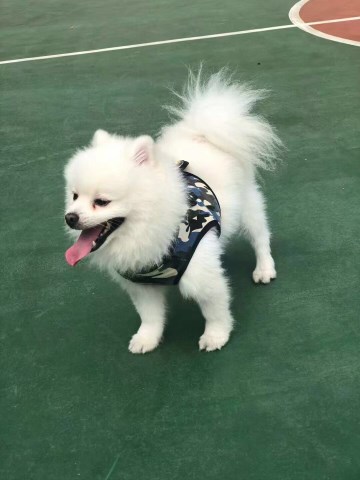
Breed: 1936-n000005-Pomeranian